Catenaccio

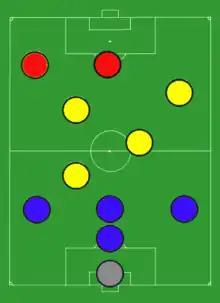
Karl Rappan's "verrou", a predecessor to the "catenaccio"

Catenaccio or The Chain is a tactical system in football with a strong emphasis on defence. In Italian, "catenaccio" means "door-bolt", which implies a highly organised and effective backline defence focused on nullifying opponents' attacks and preventing goal-scoring opportunities.